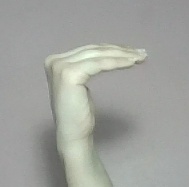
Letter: haa